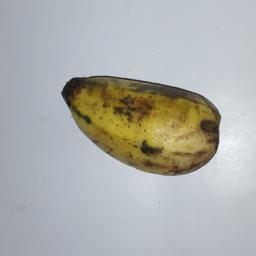
Banana variety: Champa Kola